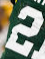
Number: 2